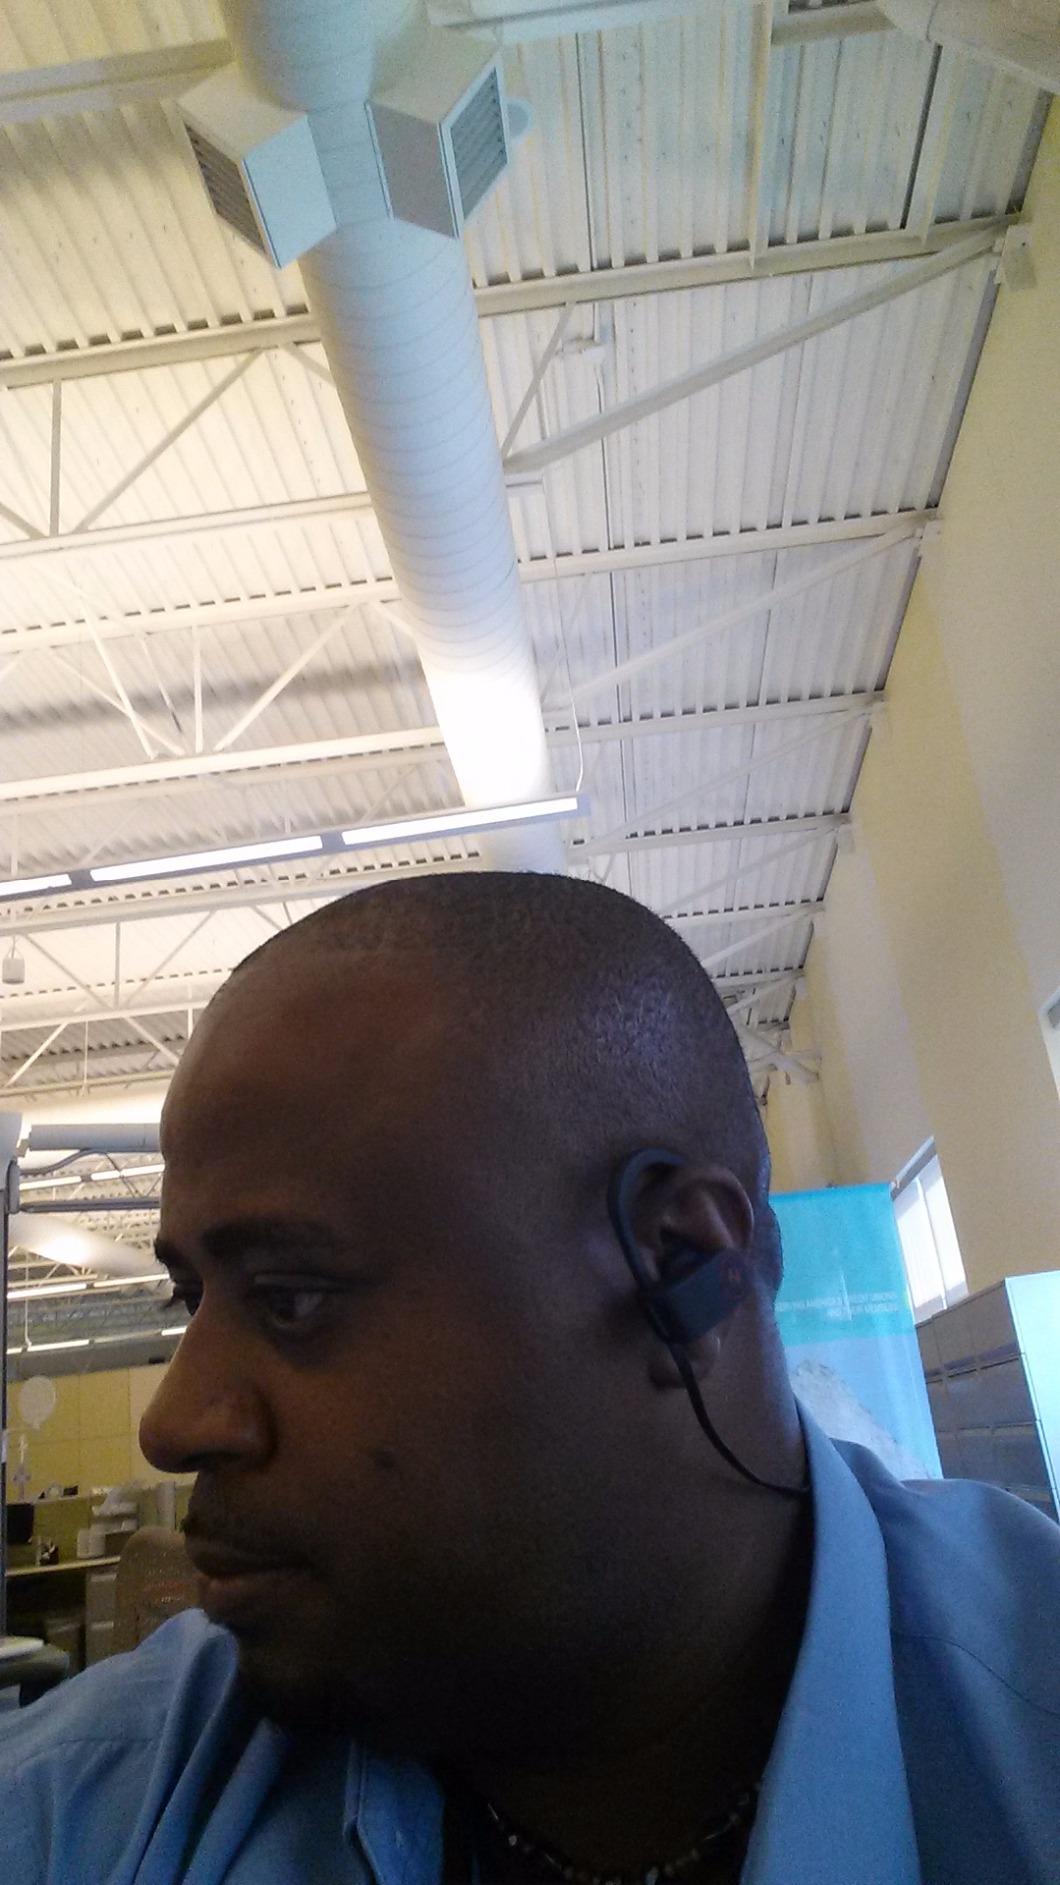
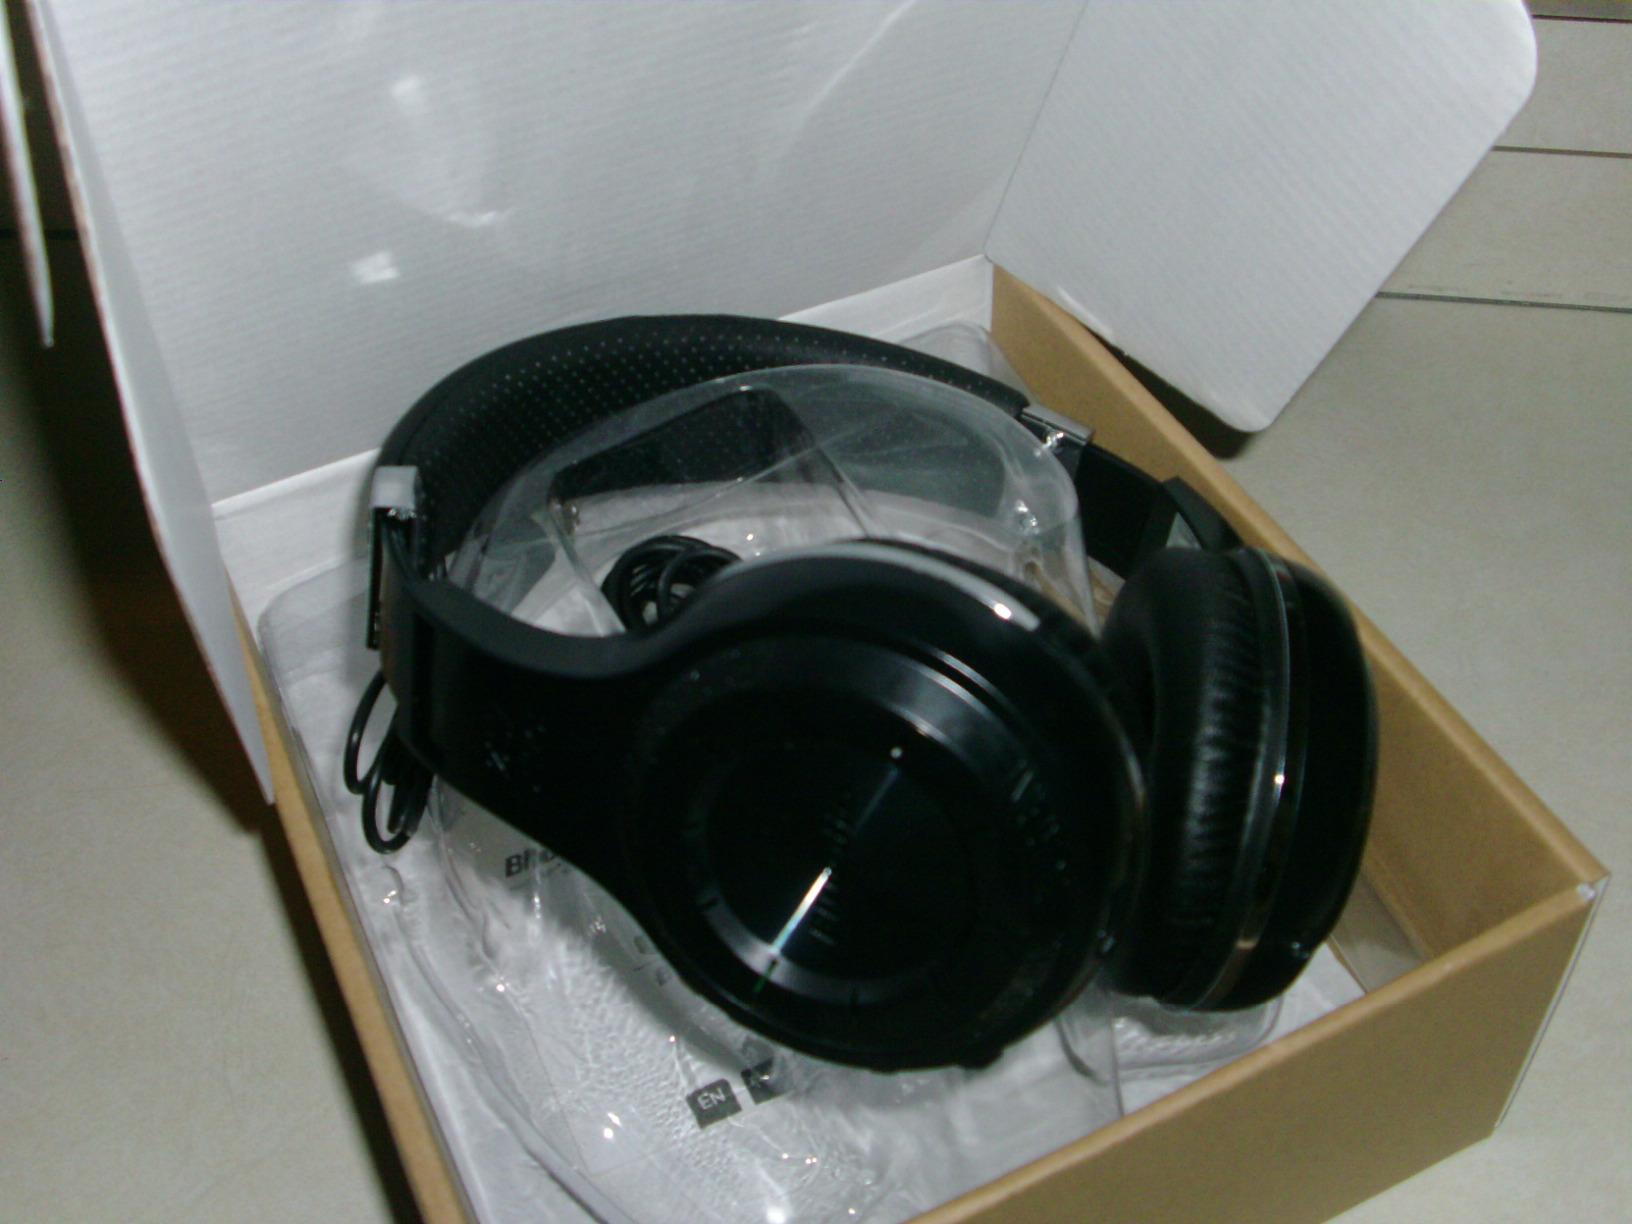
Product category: headphones
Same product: no